Calutron

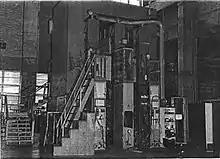
The XAX development unit at Oak Ridge was used for research, development and training.

Lawrence had a large cyclotron under construction at Berkeley, one with a magnet. This was converted into a calutron that was switched on for the first time on 26 May 1942. Like the 37-inch version, it looked like a giant C when viewed from above. The operator sat in the open end, whence the temperature could be regulated, the position of the electrodes adjusted, and even components replaced through an airlock while it was running. The new, more powerful calutron was not used to produce enriched uranium, but for experiments with multiple ion sources. This meant having more collectors, but it multiplied the throughput.